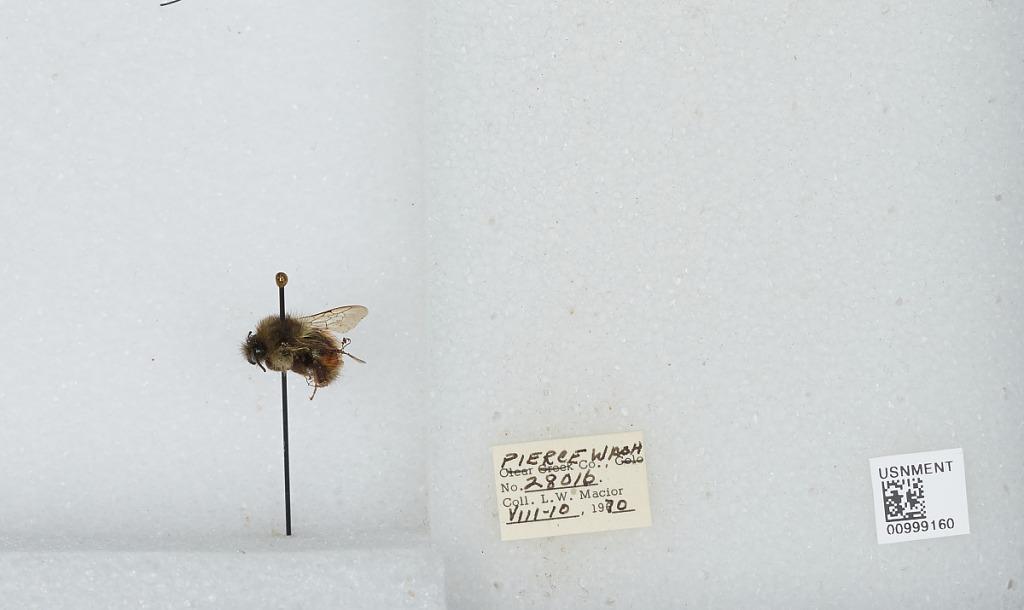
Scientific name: Bombus (Pyrobombus) melanopygus Nylander
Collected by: L. Macior
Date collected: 1970-8-10
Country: United States
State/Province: Washington
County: Pierce
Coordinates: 47.05, -122.12